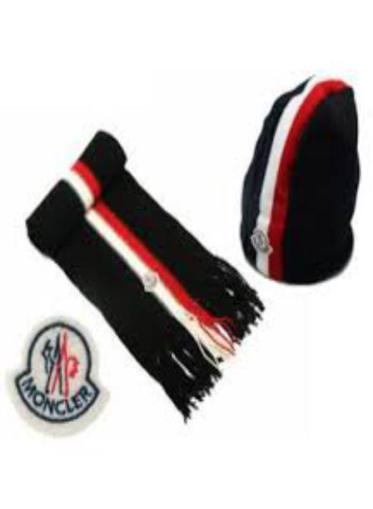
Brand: moncler-2
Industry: Clothes